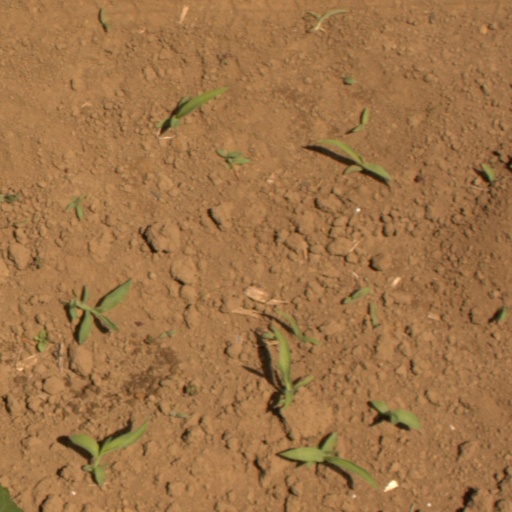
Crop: Jerusalem artichoke